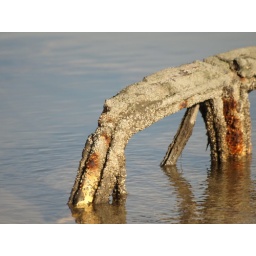
car door in sea